Marion Park Pavilion

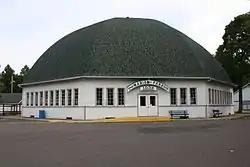

The Marion Park Pavilion is a multi-use dance hall and Pavilion in Glidden, Wisconsin, United States. It was added to the National Register of Historic Places in 1981.